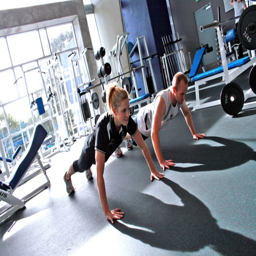
push ups in the gym